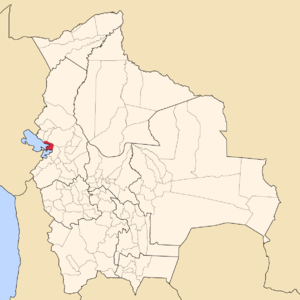
Omasuyos est une province dans le département de La Paz, en Bolivie.